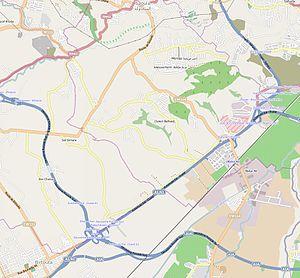
Situation de Baba Ali This map was created from OpenStreetMap project data, collected by the community. This map may be incomplete, and may contain errors. Don't rely solely on it for navigation.
Baba Ali est une agglomération industrielle située à cheval sur les communes de Saoula et Birtouta.